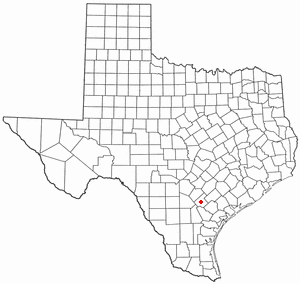
Le silésien du Texas est un dialecte de la langue silésienne utilisée par les Silésiens du Texas dans les colonies américaines de 1852 à nos jours. C'est une variante du silésien dérivée du dialecte d'Opole. Le dialecte a évolué après l'exil silésien autour du village de Panna Maria. Il contient un vocabulaire particulier pour des choses inconnues des silésiens polonais.